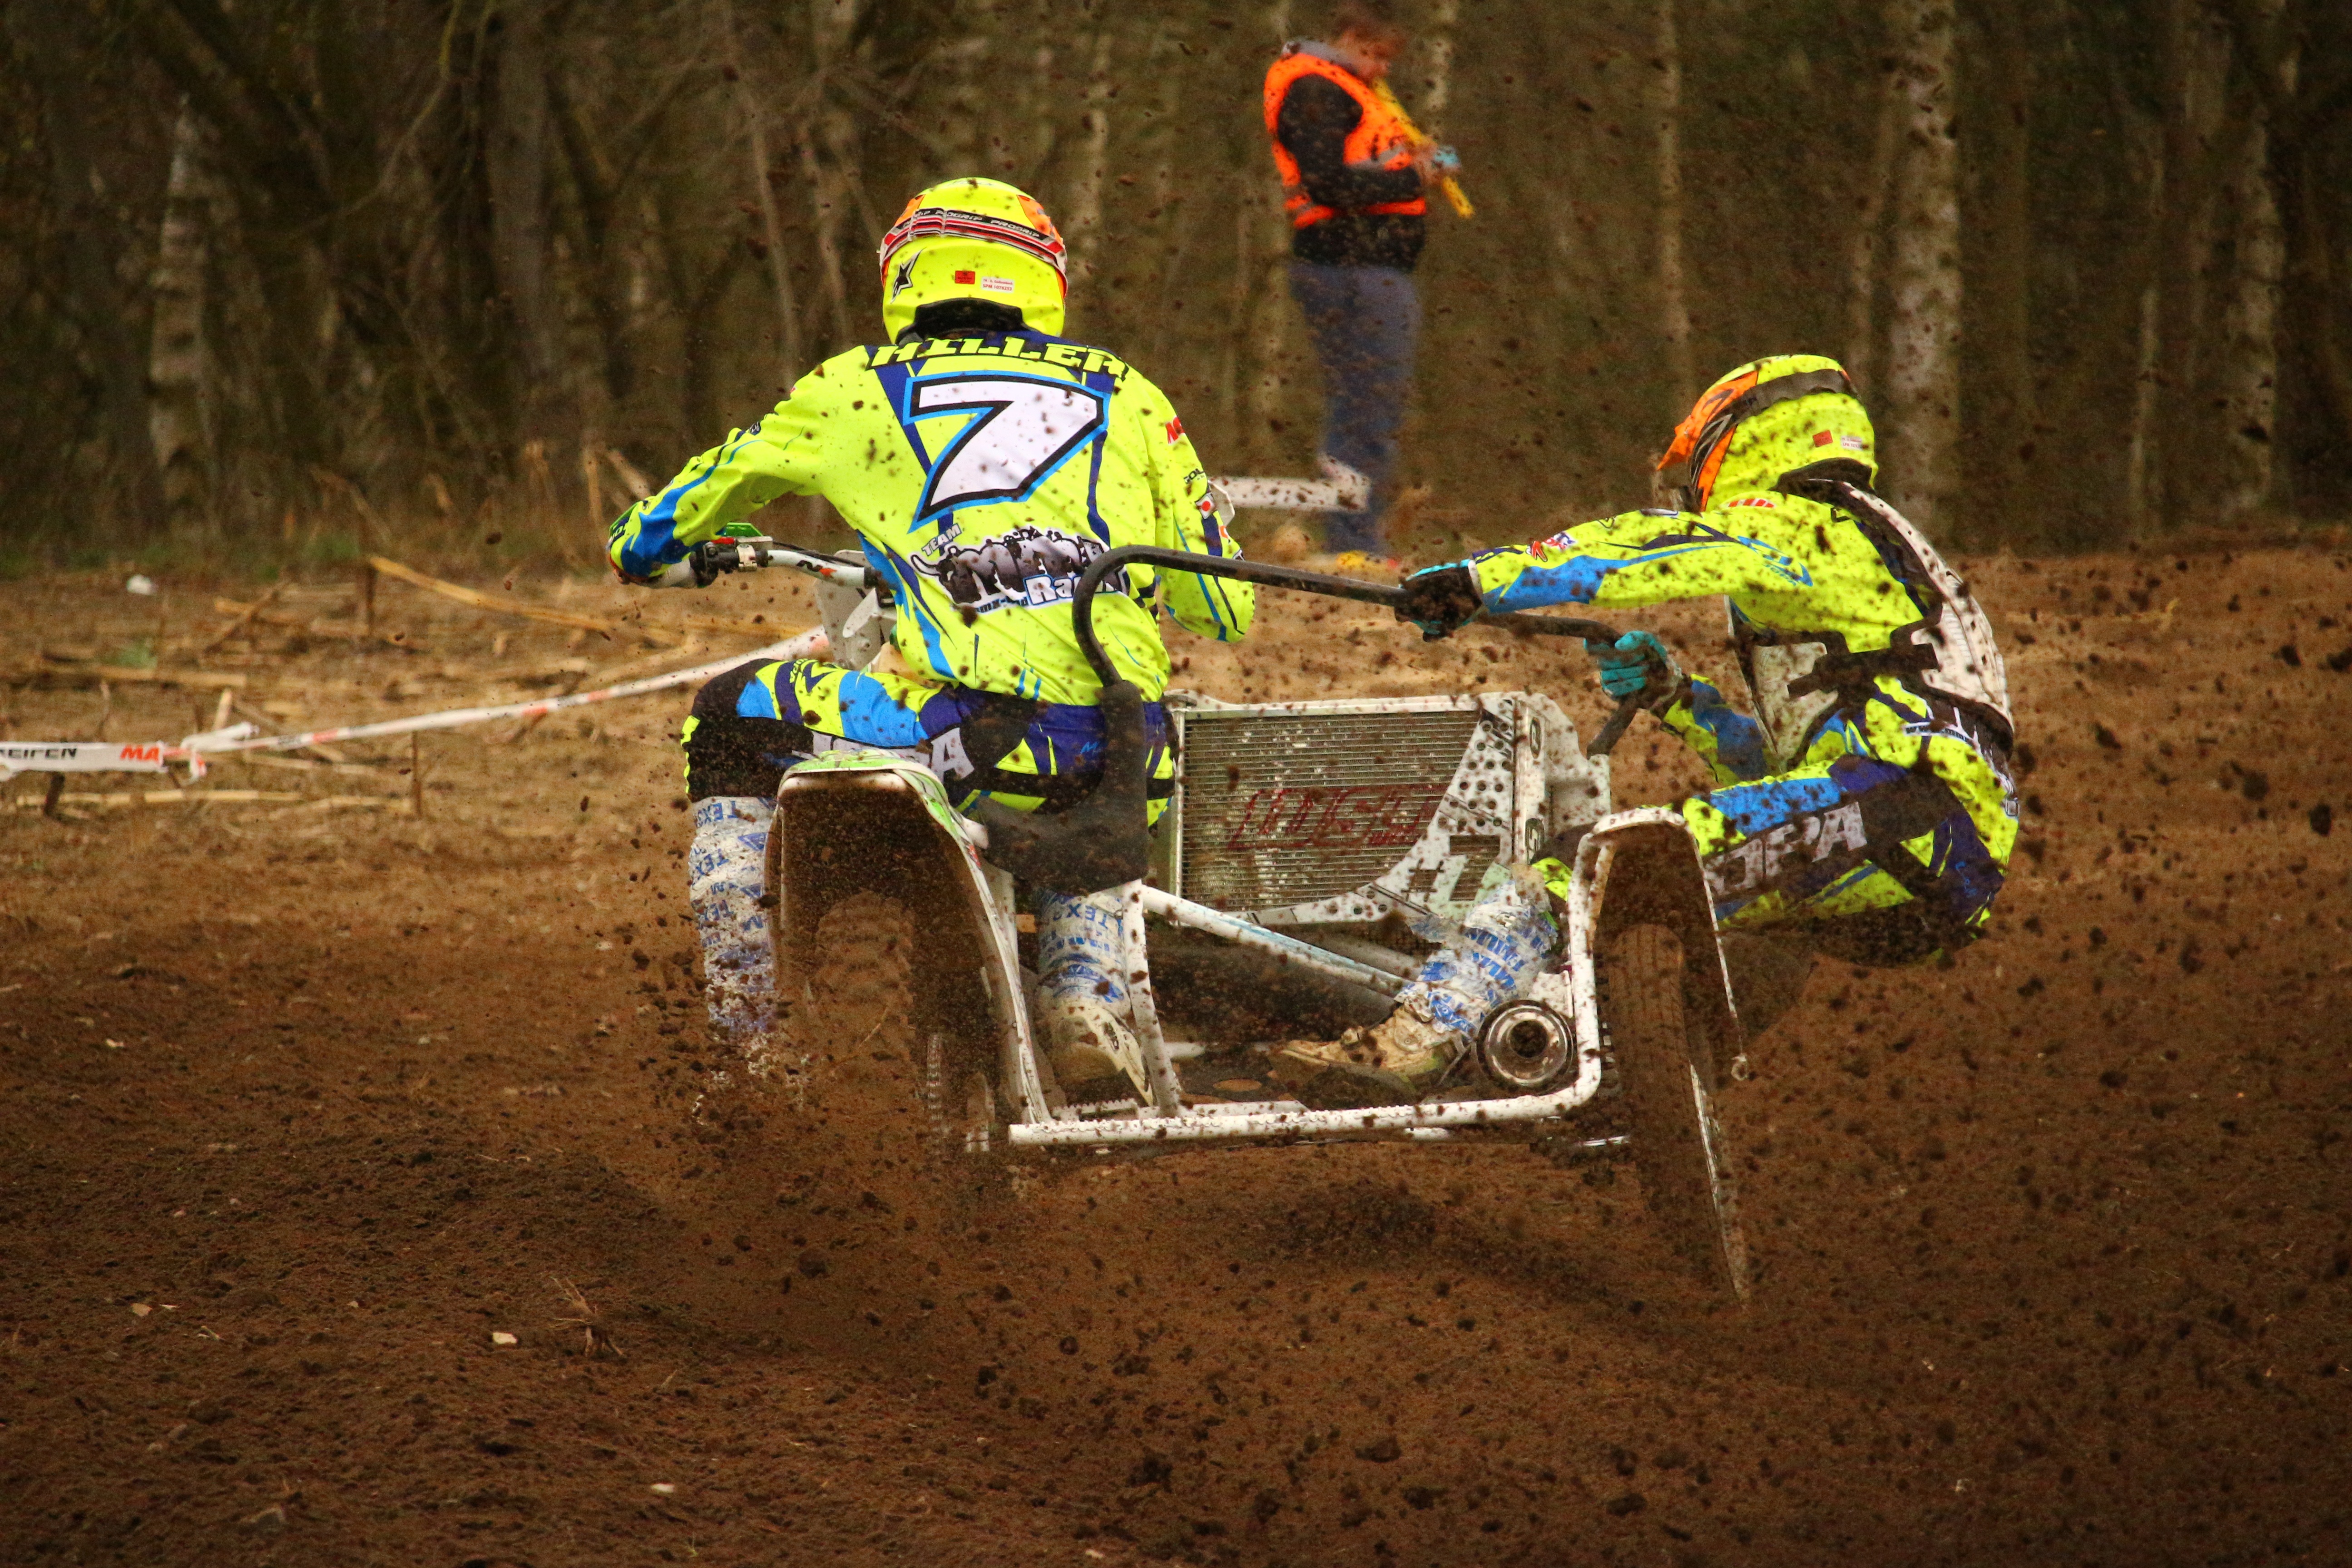
sand, motorcycle, motocross, soil, cross, extreme sport, race, sports, racing, sidecar, motorsport, freestyle motocross, motorcycle sport, motorcycle racing, off roading, endurocross, dirt track racing, off road racing